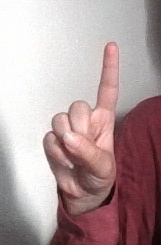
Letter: bb